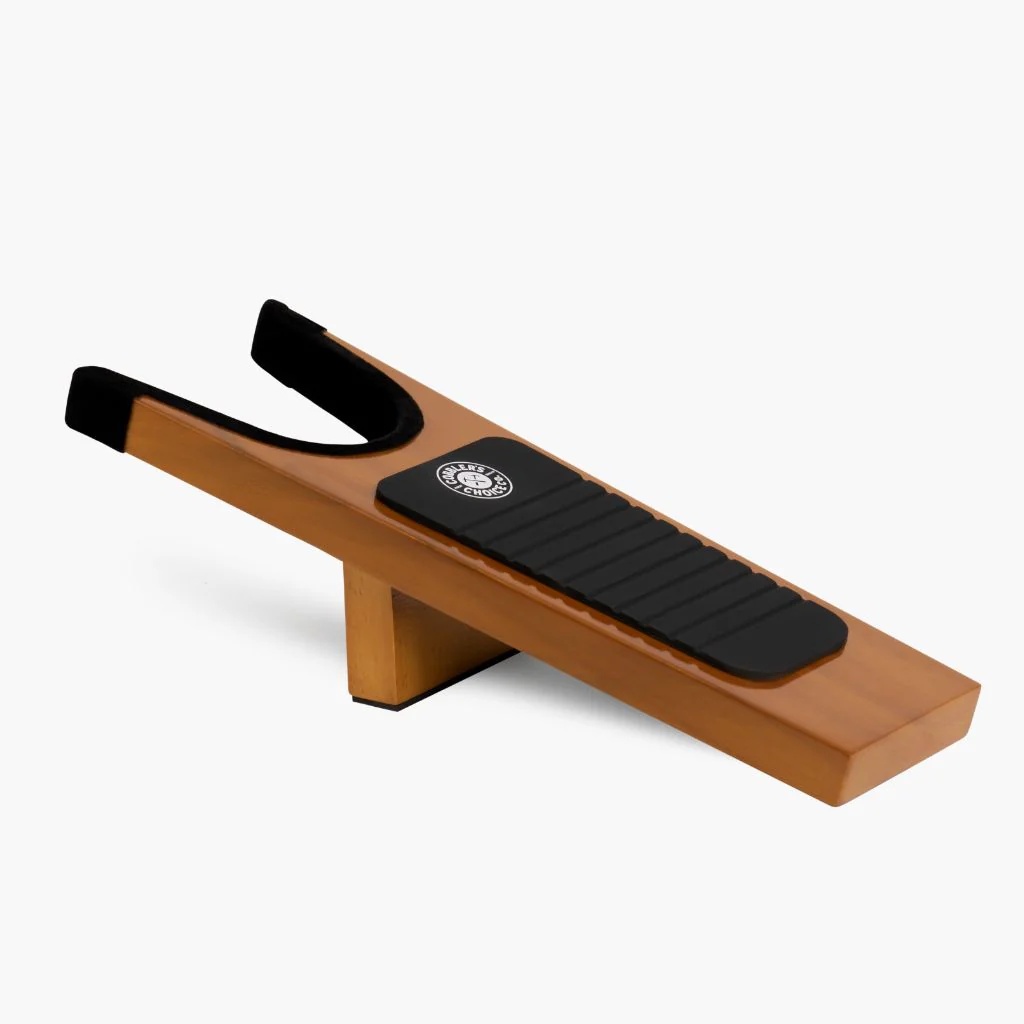
Cobbler's Choice Boot Jack
Made With All-Natural Pine Wood Premium Dark Brown Varnish Rubber Grip Pad Super-Soft Heel Insert One Size Fits All Cobbler's Choice Brand
Category: Home & Garden > Household Supplies > Shoe Care & Tools > Boot Pulls